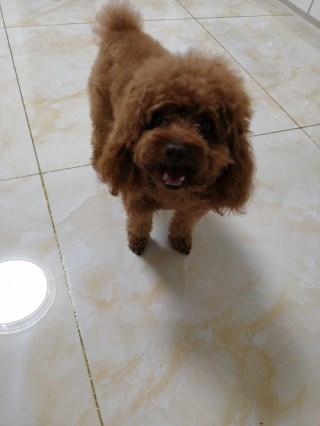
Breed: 7449-n000128-teddy